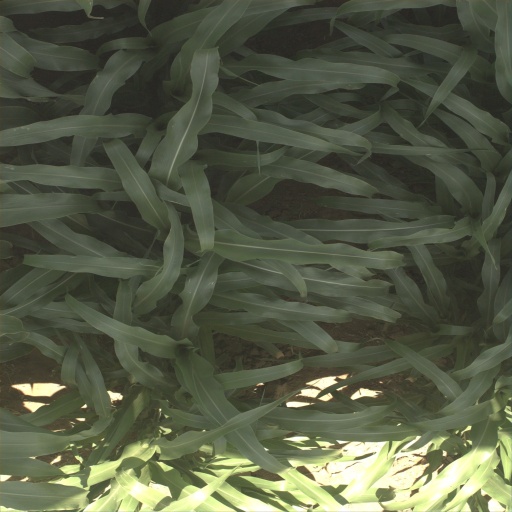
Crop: sorghum